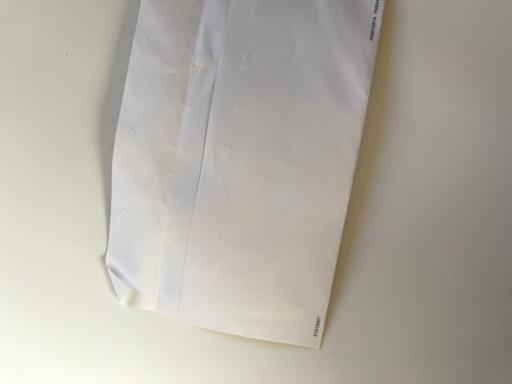
Label: paper